Fieldy's Dreams

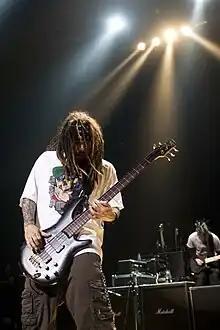
Fieldy performing in 2010

Fieldy's Dreams is a rap project by Korn bassist Reginald "Fieldy" Arvizu, active from 2000 to 2003. His first album, the gangsta rap album "Rock'n Roll Gangster", was released on January 22, 2002. Most of the lyrics and music were by Fieldy himself, with Polar Bear (of Infinite Mass) helping out with the rest.